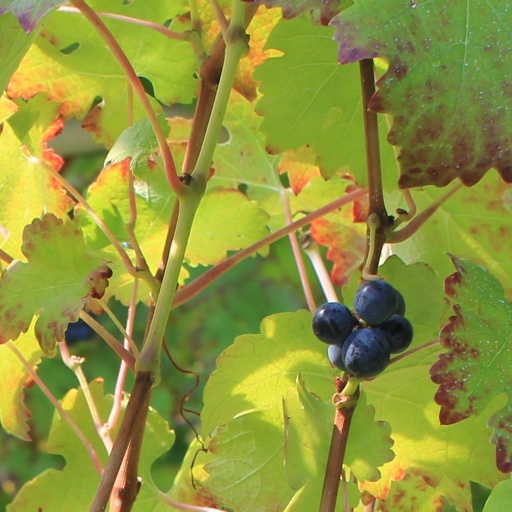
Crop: grape